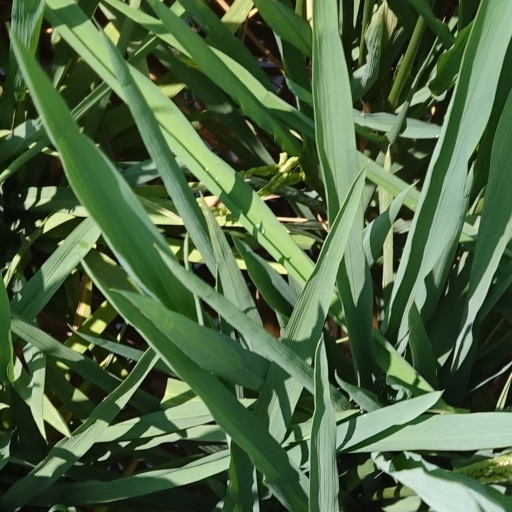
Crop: rice